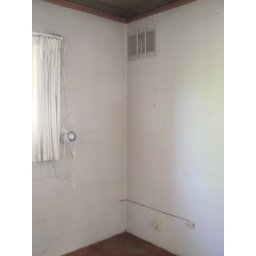
Wall next to window in 2nd bedroom